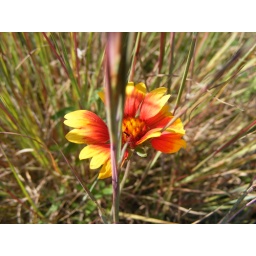
There was a lot of tall grass and sticking out in all this wheat grass stuff was a amazing looking flower